The Beach Boys Today!

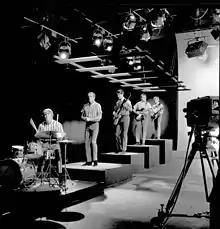
The Beach Boys performing "Dance, Dance, Dance" at NBC TV studio, December 18, 1964

On December 23, Wilson was to accompany his bandmates on a two-week U.S. tour, but while on a flight from Los Angeles to Houston, began sobbing uncontrollably over his marriage and suffered a nervous breakdown. Al Jardine, who had sat next to Wilson on the plane, later said, "None of us had ever witnessed something like that." Brian played the show in Houston later that day, but was substituted by session musician Glen Campbell for the rest of the tour dates. This was the first time Wilson had skipped concert dates with the Beach Boys since 1963.